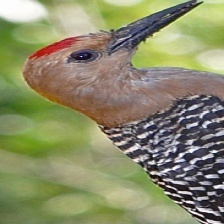
Species: GILA WOODPECKER
Scientific name: MELANERPES UROPYGIALIS